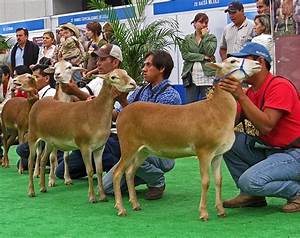
Label: sheep